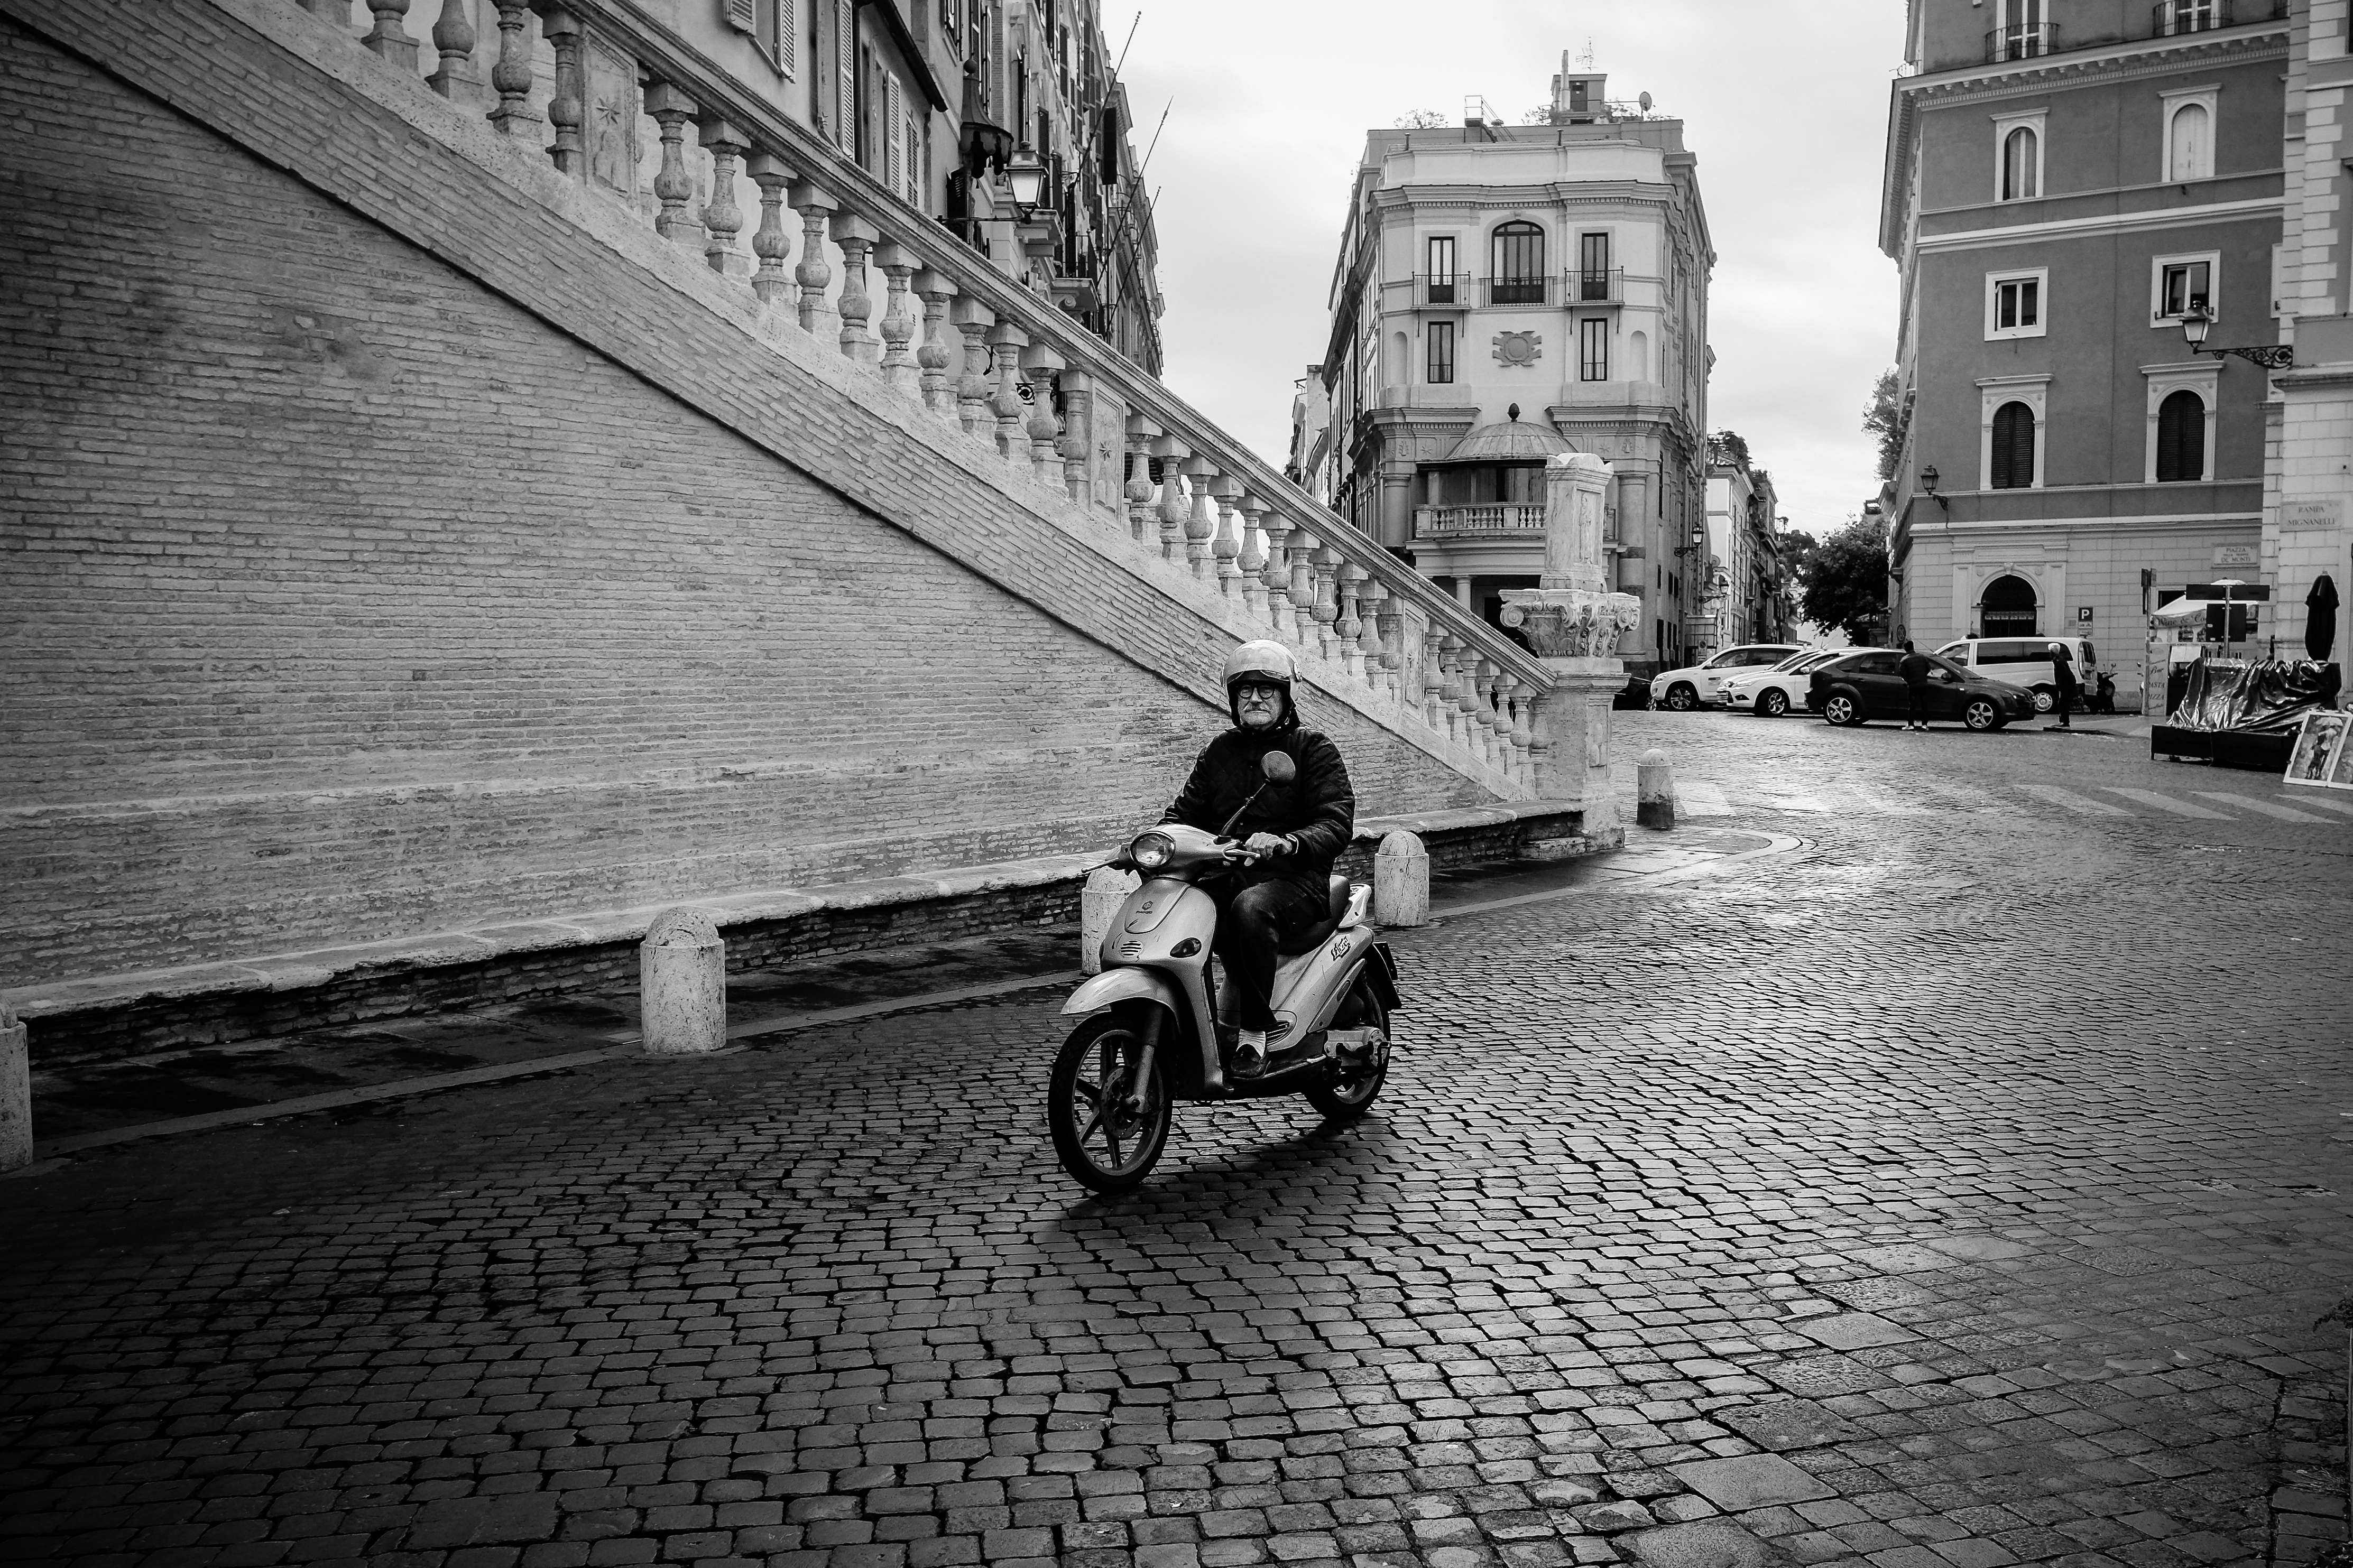
black and white, road, white, street, photography, fujifilm, vehicle, black, monochrome, lane, bw, rome, infrastructure, x100, photograph, snapshot, roma, vespa, x100s, strada, monochrome photography